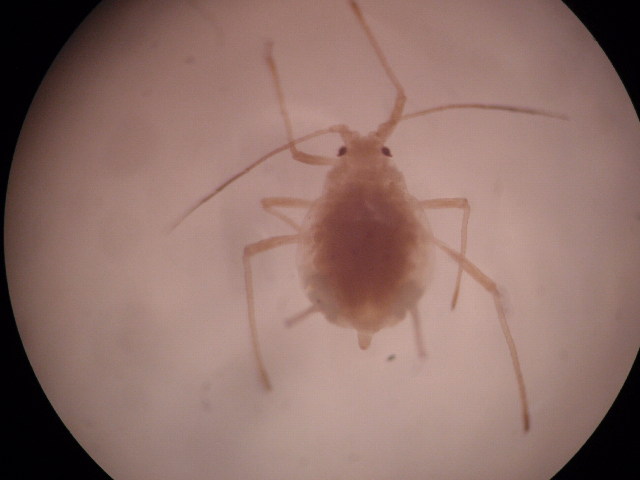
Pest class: green_peach_aphid